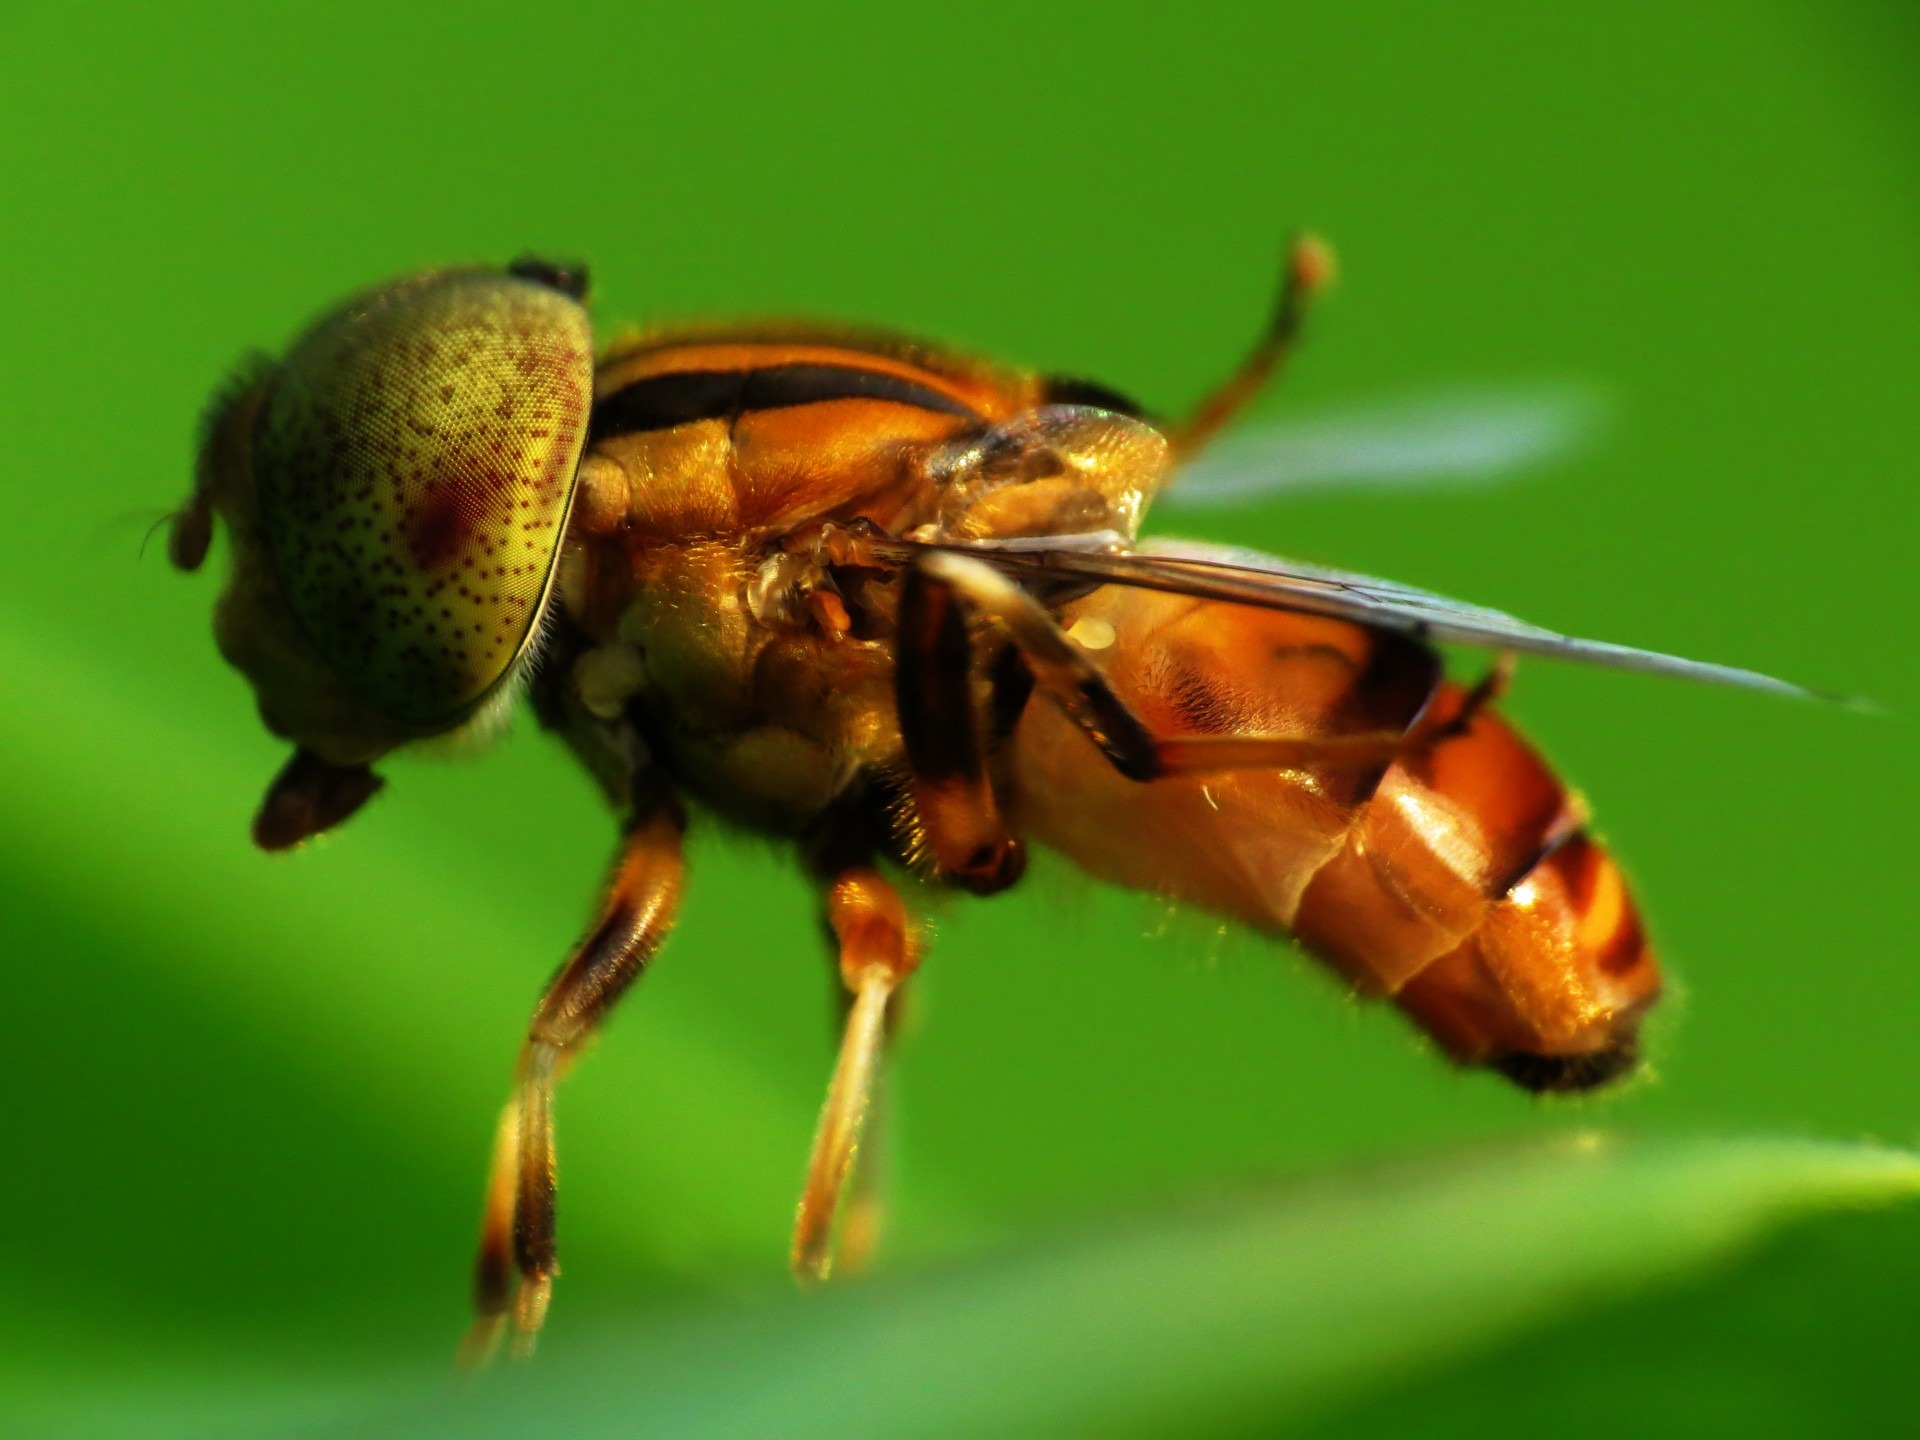
photography, antique, leaf, fly, insect, macro, perch, yellow, fauna, invertebrate, close up, sunny, bee, wallpaper, hornet, mutant, wasp, pest, rare, unique, nectar, macro photography, green leaf, arthropod, honey bee, leaf beetle, membrane winged insect, long tongue